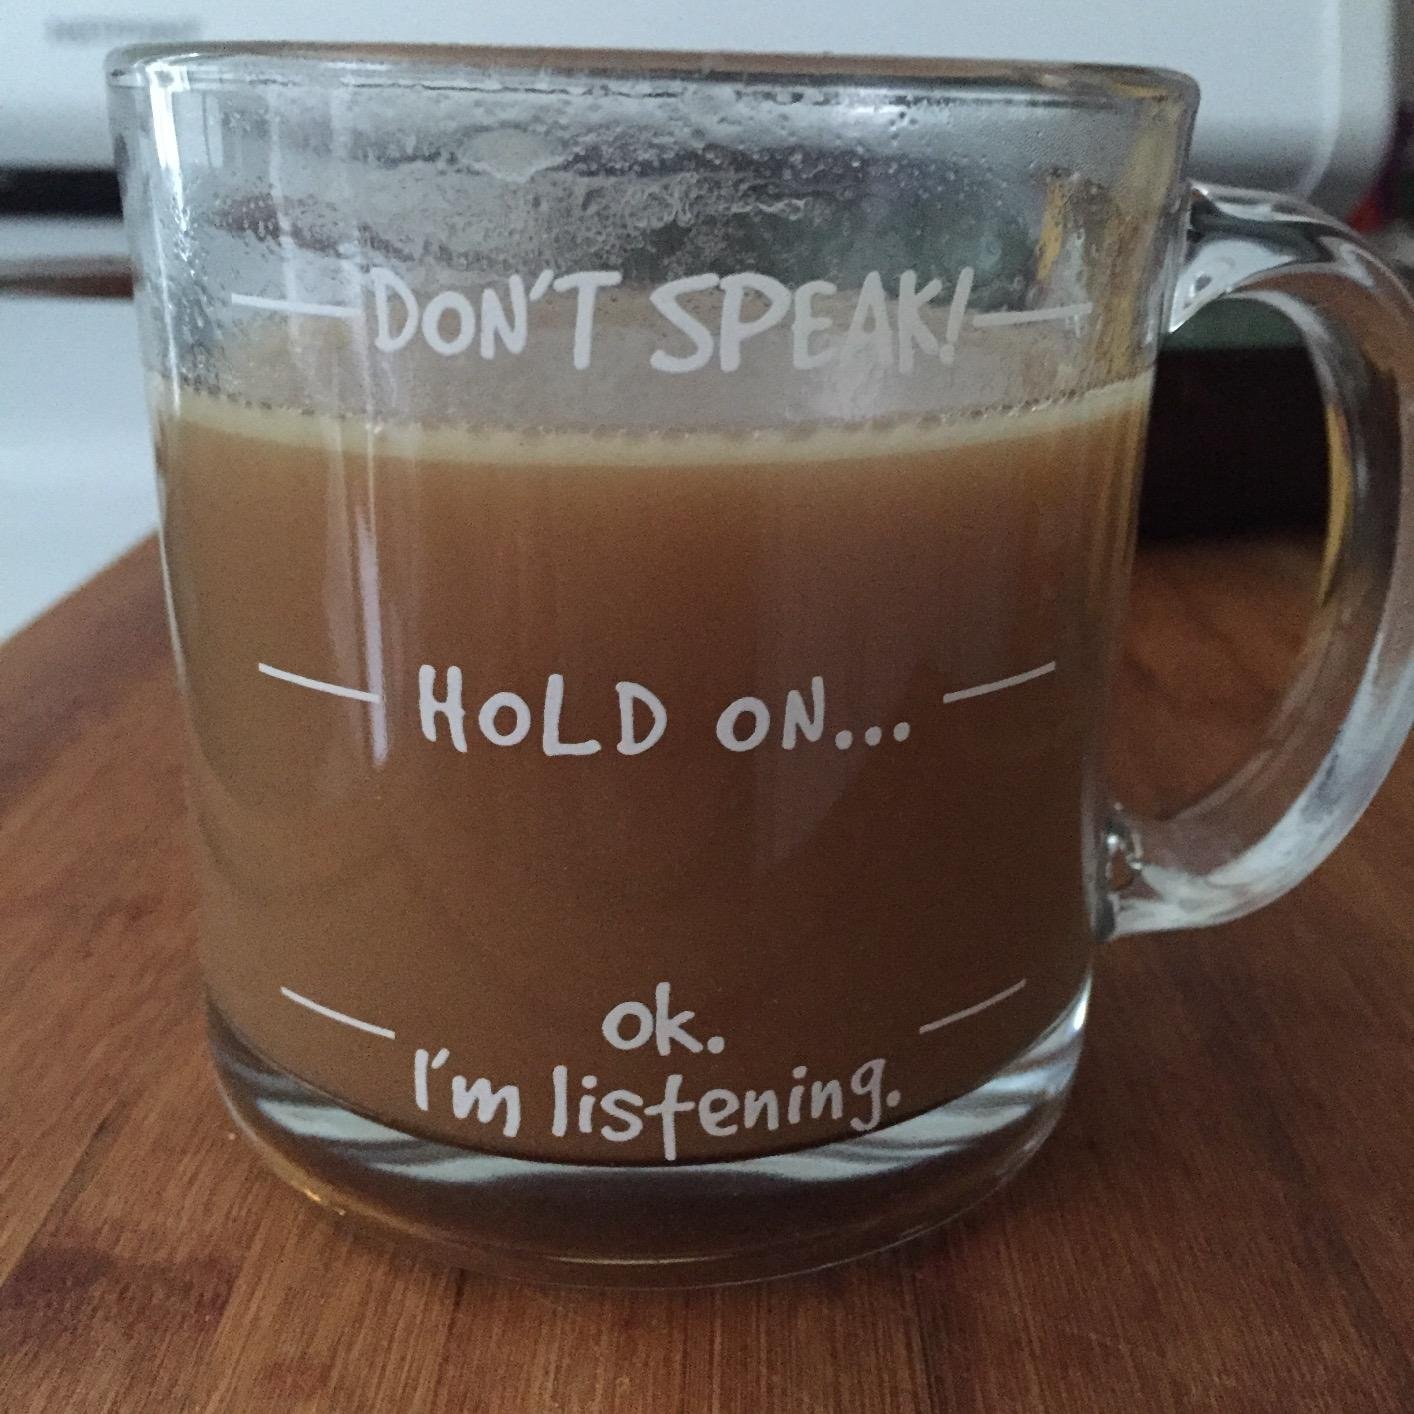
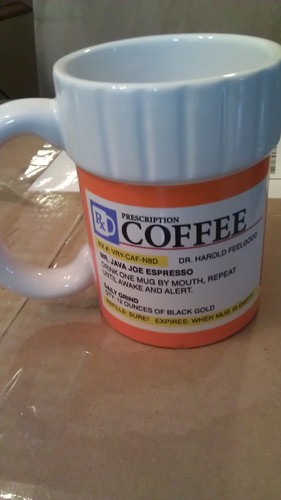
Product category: items_mug
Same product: no